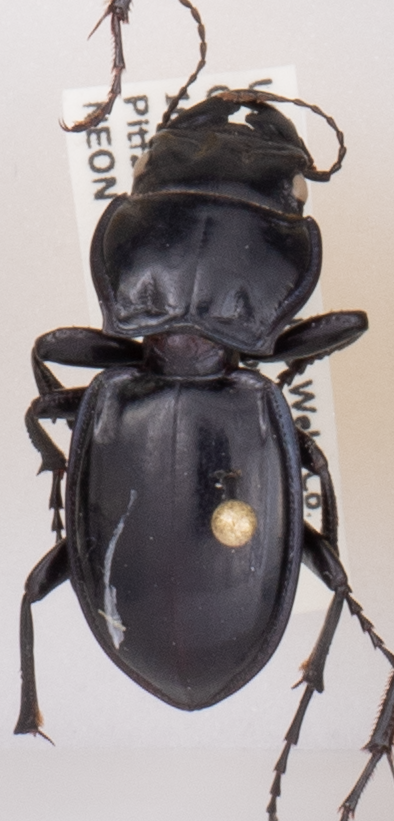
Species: Pasimachus elongatus
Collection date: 2020-09-16
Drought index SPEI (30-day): -0.71
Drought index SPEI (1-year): -1.01
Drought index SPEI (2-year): -0.17